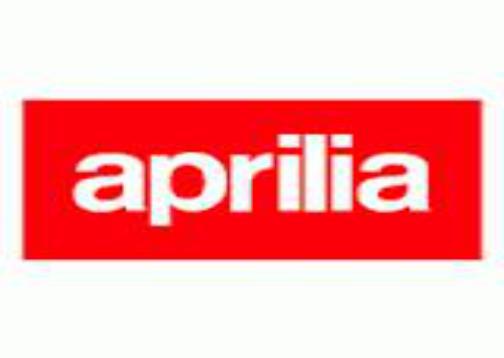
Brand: Aprilia
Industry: Transportation